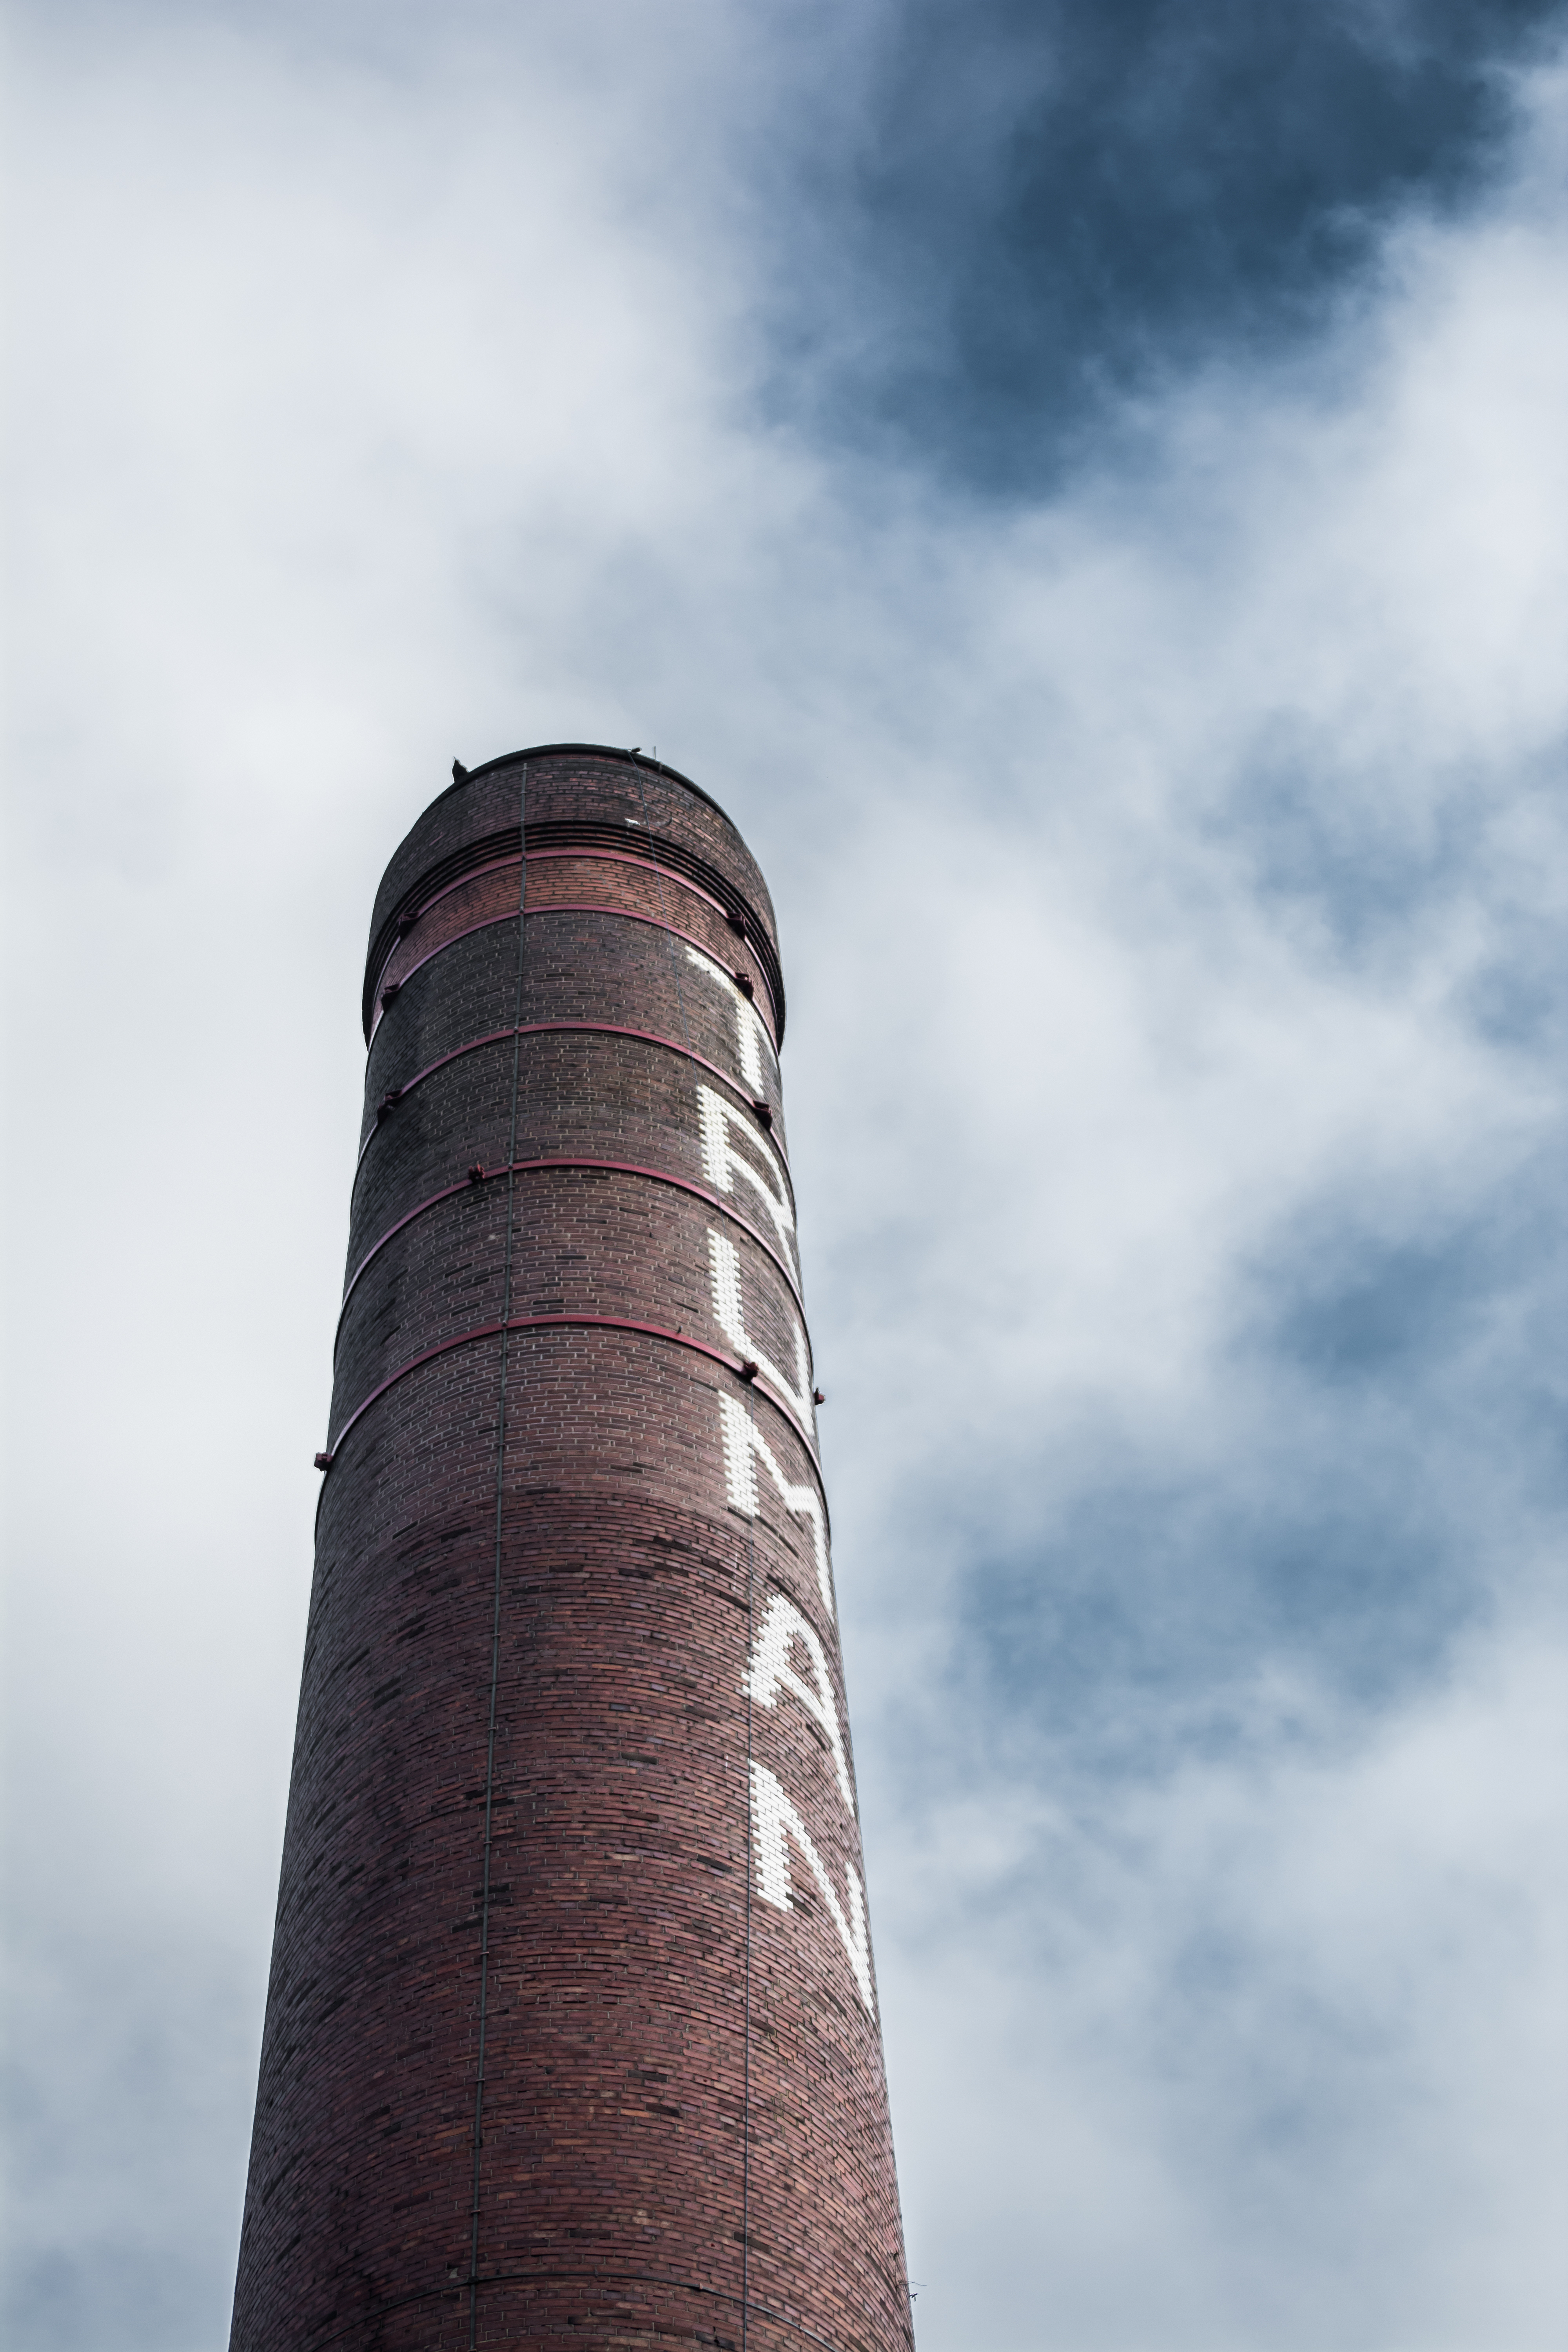
cloud, structure, sky, column, tower, chimney, blue, brick, atmosphere of earth, truman